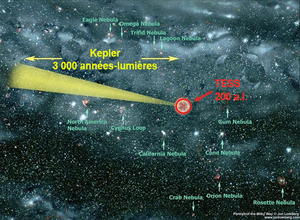
Région de l'espace observée par TESS (en rouge) comparée à celle observée par Kepler. TESS observe des étoiles brillantes très proches sur l'ensemble de la voute céleste, alors que Kepler observe des étoiles dans une faible portion du ciel mais avec une sensibilité qui lui permet de détecter des planètes lointaines.
Le Transiting Exoplanet Survey Satellite, plus connu par son acronyme TESS, est un petit télescope spatial consacré à la recherche d'exoplanètes lancé le 18 avril 2018. TESS a pour principal objectif de recenser de manière systématique les exoplanètes proches et de détecter plusieurs dizaines de planètes telluriques gravitant dans la zone habitable d'étoiles à la fois brillantes et proches.